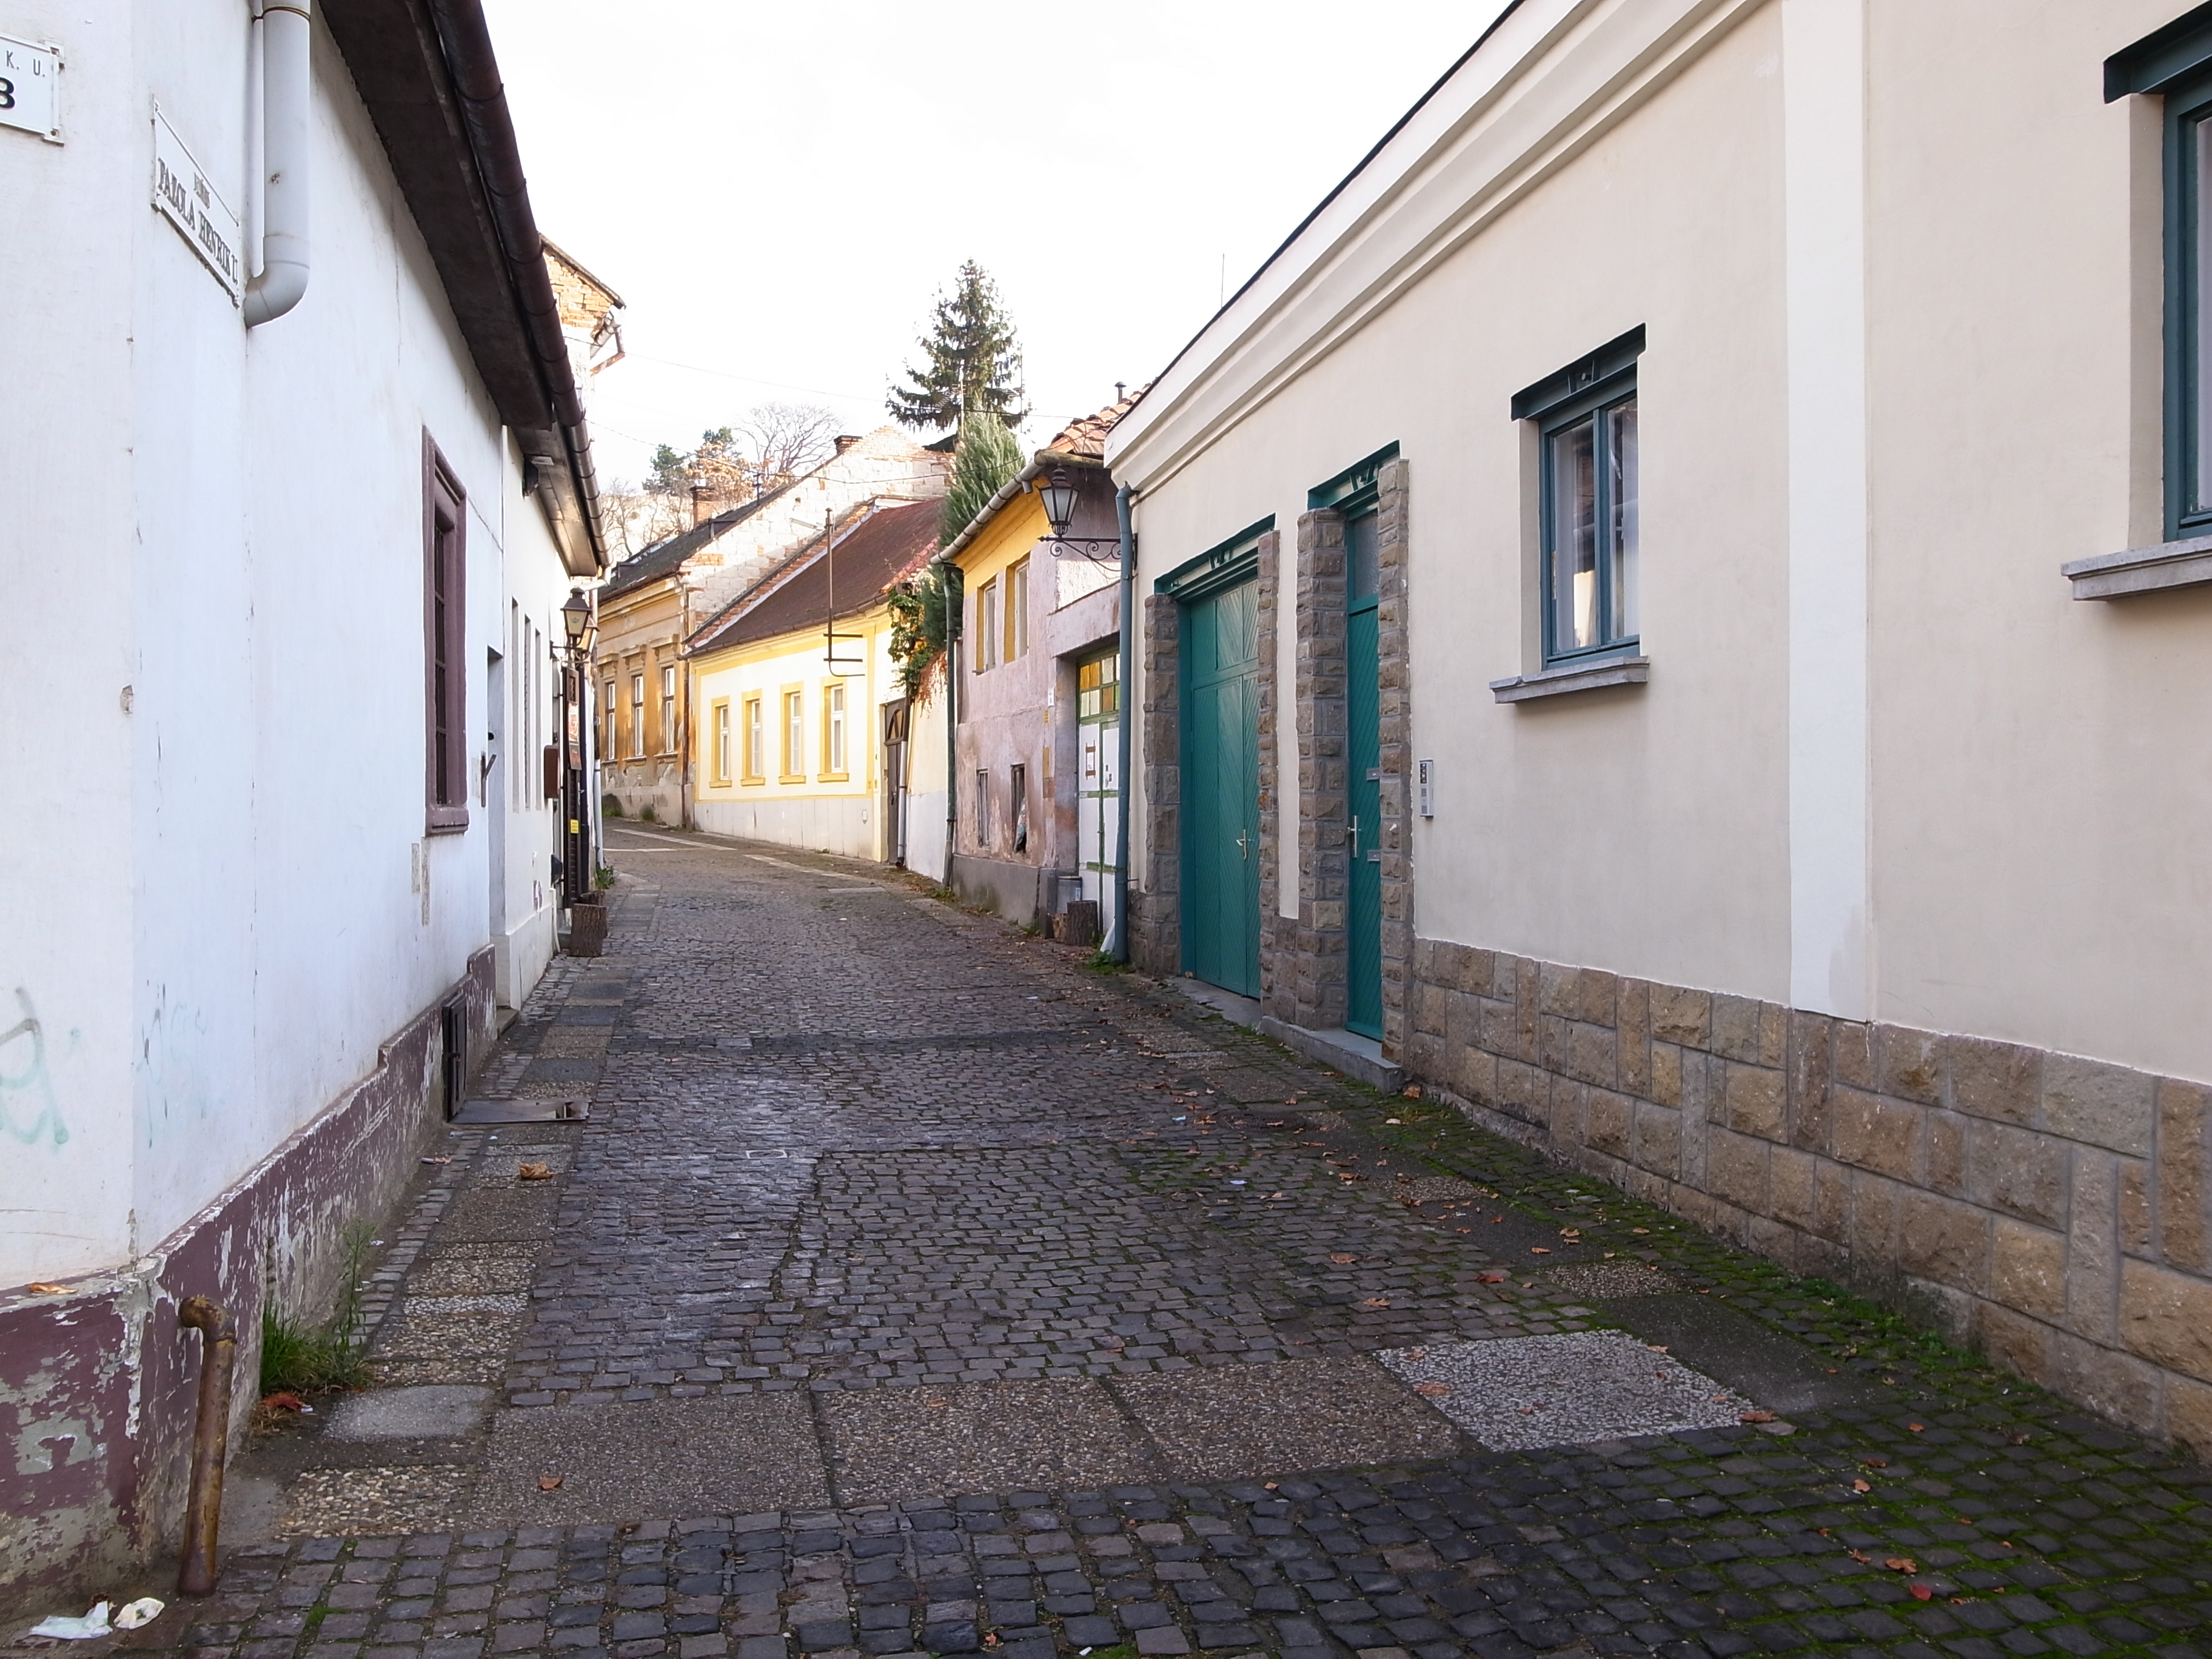
road, street, house, town, alley, walkway, village, suburb, cottage, facade, property, lane, infrastructure, hungary, heritage, estate, kulturerbe, culturalheritage, ungarn, historiccentre, neighbourhood, road surface, residential area, human settlement